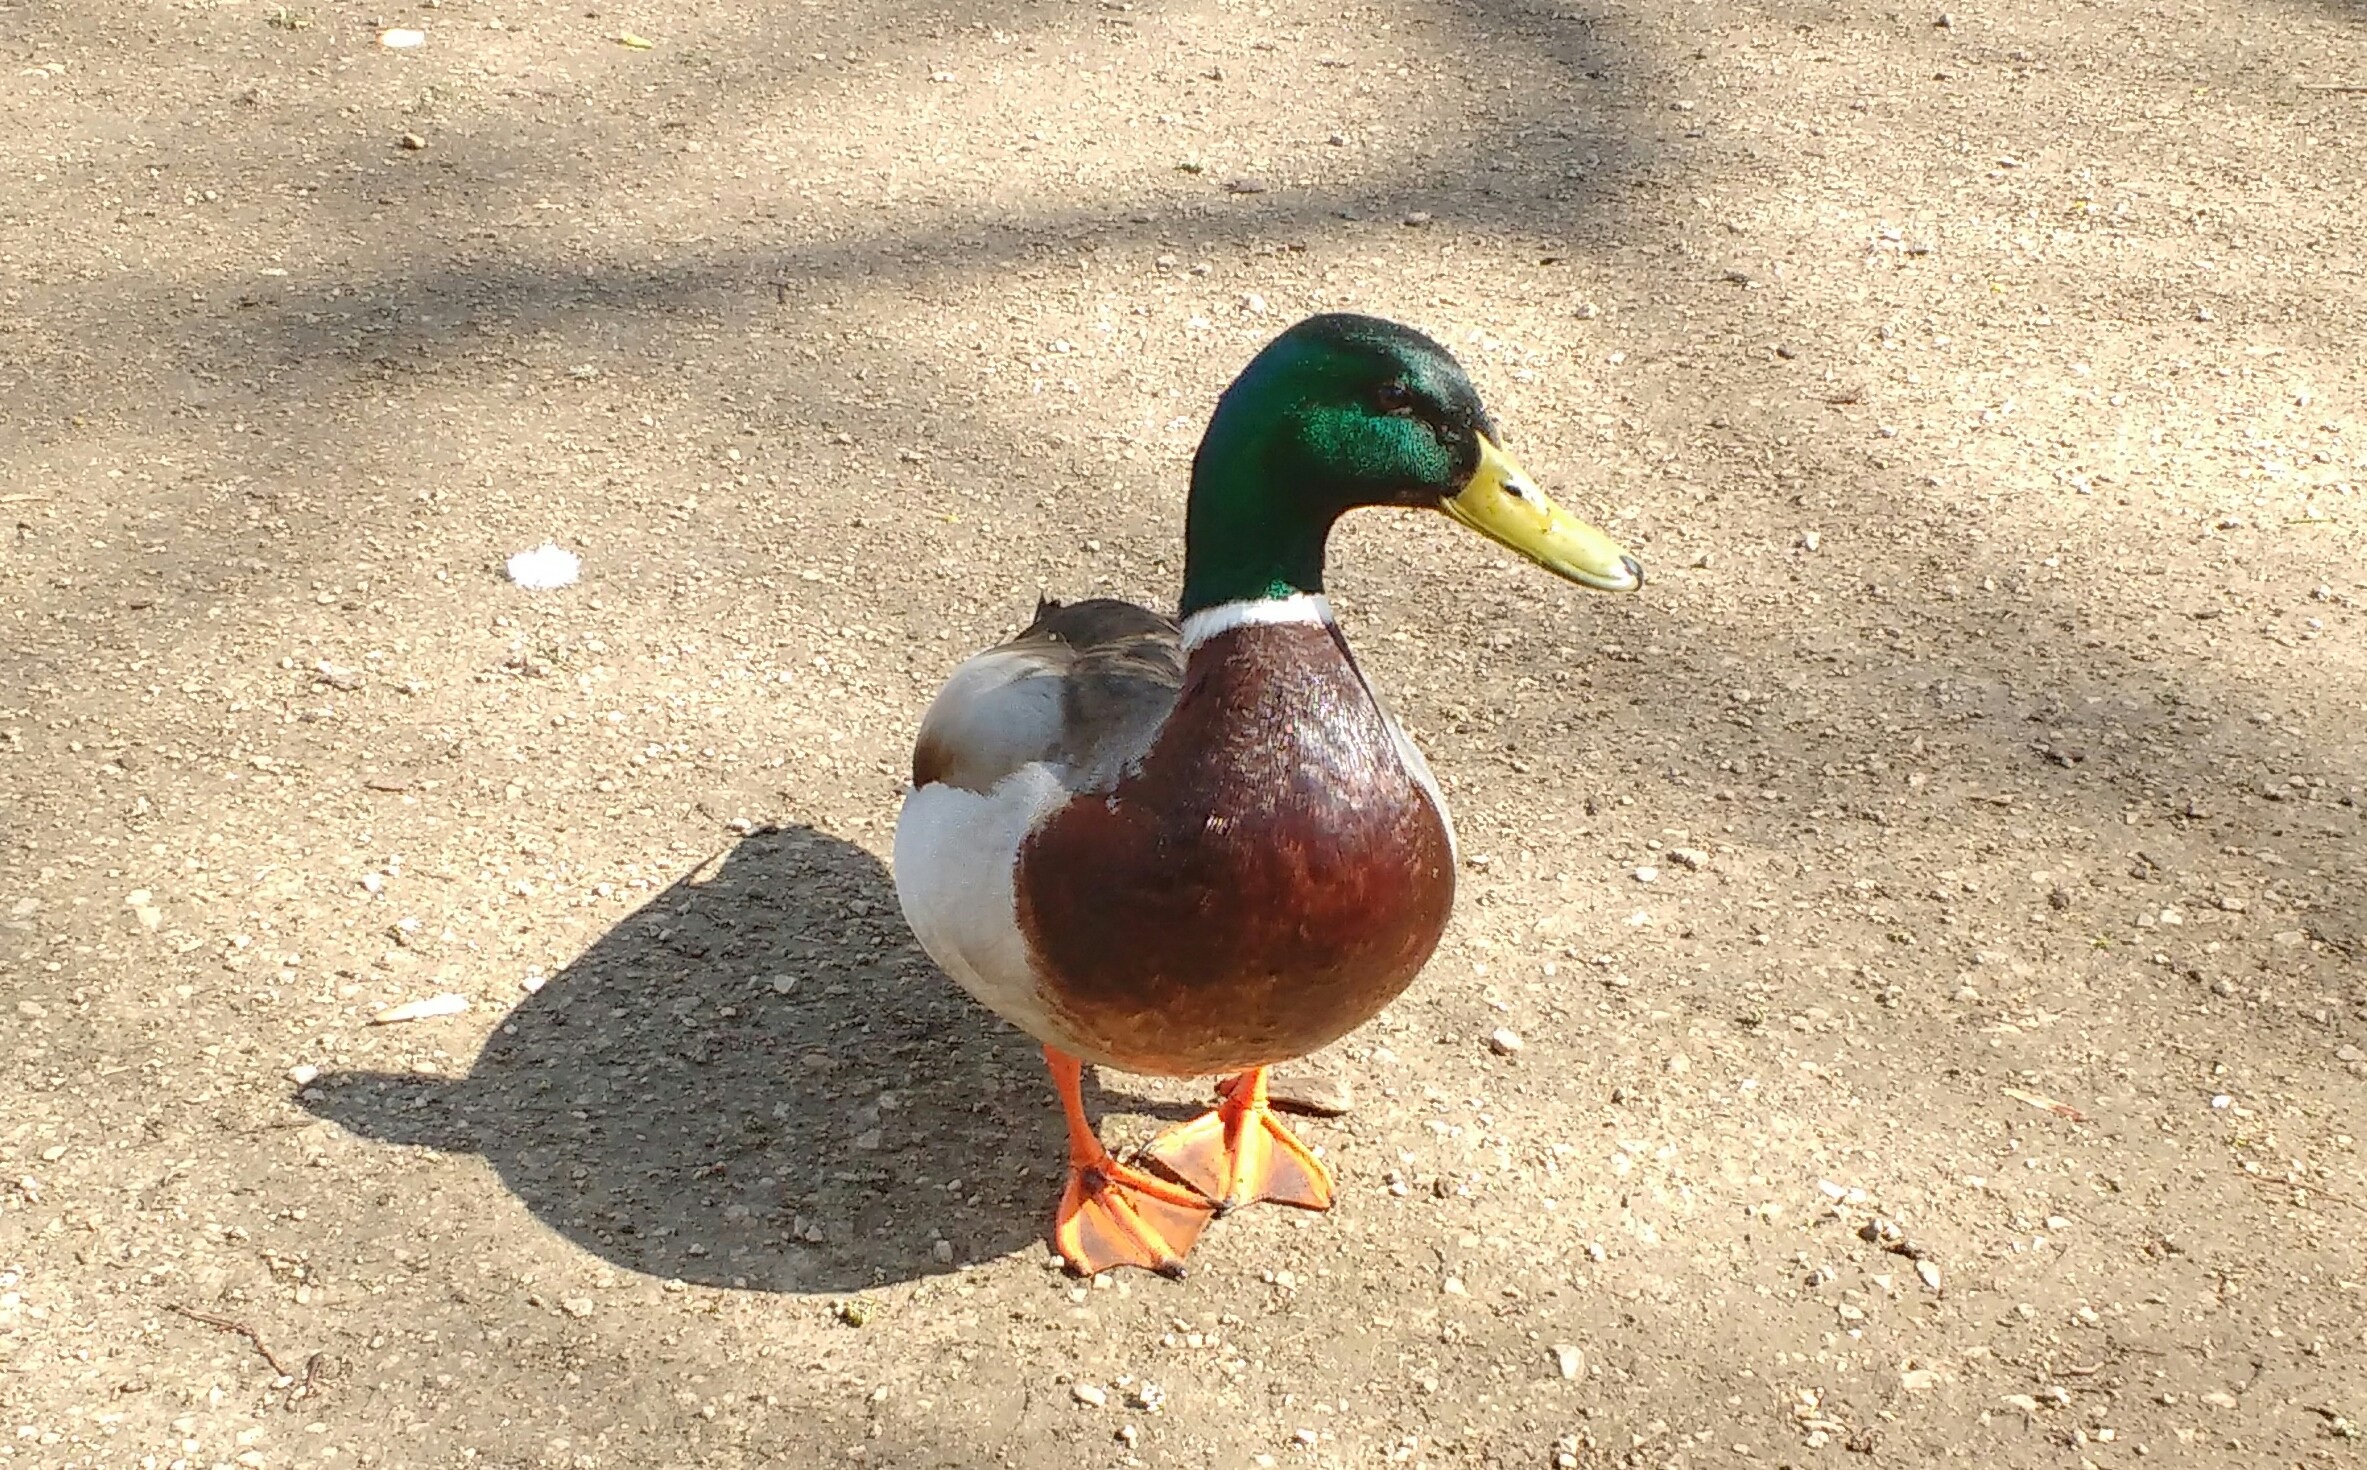
bird, male, wildlife, beak, shadow, fauna, poultry, duck, vertebrate, waterfowl, water bird, mallard, canard, quack, ducks geese and swans